Scarlet Witch

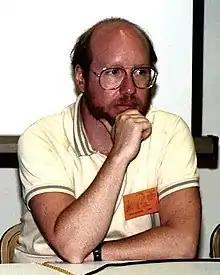
Writer Steve Englehart first associated the Scarlet Witch's powers with witchcraft.

When the Scarlet Witch was first created by Lee and Kirby, her main ability was a vaguely defined "hex power" that could cause random and unlikely things to affect her enemies or other targets, often in the form of "bad luck". These effects could be unpredictable, however, and thus not always helpful to Wanda. The vague and unpredictable nature of her power meant Wanda could use her ability in a variety of ways that helped the plot but also meant she couldn't easily solve all her problems.